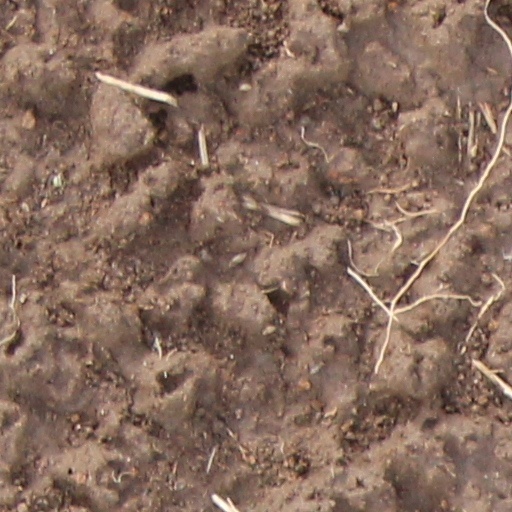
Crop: wheat